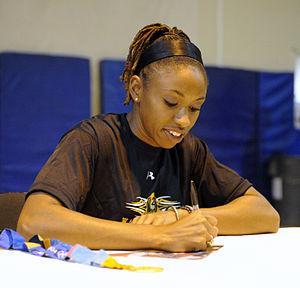
Moushaumi Robinson est une athlète Américaine spécialiste du sprint.